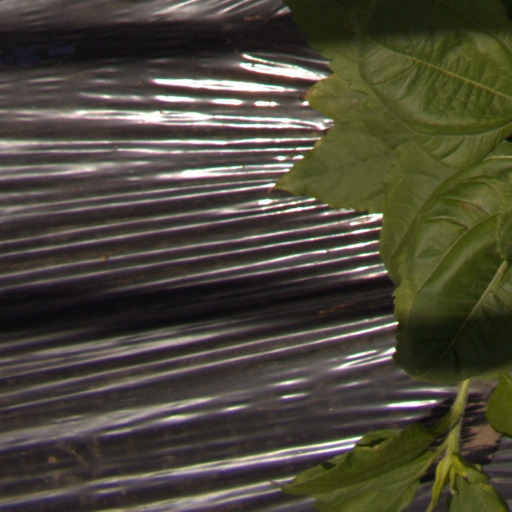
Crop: Jerusalem artichoke